Batiri

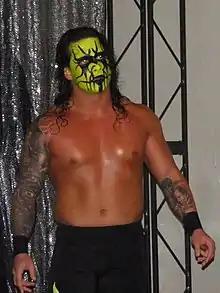
Obariyon making his debut on August 28, 2010

On August 28, 2010, Obariyon made his professional wrestling debut for the Chikara promotion, defeating Dustin Rayz in the first round of the Young Lions Cup VIII tournament. Unlike all other rookies in the tournament, Chikara never explained who Obariyon was and where he had come from. Later that same day, he took part in a six-way elimination semifinal match, from which he eliminated both Adam Cole and Keita Yano, before being eliminated himself by Ophidian. The following day, Obariyon defeated Mike Sydal in a non-tournament singles match. On September 18, Obariyon entered a four-way tag team match, teaming with the debuting Kodama, with the two wearing identical attire and face paint. The two were the second team eliminated from the match by The Osirian Portal (Amasis and Ophidian). In their next appearance on October 23, Kodama and Obariyon picked up a big tag team win over former Chikara Campeones de Parejas, the Super Smash Bros. of Player Uno and Player Dos, and followed that up by defeating another set of former champions, The Osirian Portal, on November 20. The following day, Kodama and Obariyon revealed themselves as the two mysterious hooded men, who had been following UltraMantis Black since July. However, when they went to help UltraMantis during his Falls Count Anywhere match against rival Ares, a third hooded figure appeared and summoned the two away from the ringside area, leading to UltraMantis losing the match to Ares, who was helped by his Bruderschaft des Kreuzes (BDK) stablemate Tursas. During the season finale on December 12, the third hooded figure revealed himself as Sinn Bodhi and demanded that UltraMantis hand him the Eye of Tyr, a mysterious artifact that could in storyline be used to control minds. When UltraMantis was unable to produce the artifact, Bodhi led Obariyon, Kodama and a third masked man, who was later named Kobald, into an attack on UltraMantis, who was then saved by Frightmare and Hallowicked. Two days later UltraMantis revealed shed light on the storyline around him, Bodhi and The Batiri in a blog entry on Chikara's official website, claiming that after the debut of BDK, he had gone soul searching and ran into three strange beings, who, while a possible asset to his stable, the Order of the Neo-Solar Temple, needed training. UltraMantis could not send them to the Chikara Wrestle Factory, which was run by BDK leader Claudio Castagnoli and turned to his old acquaintance Sinn Bodhi for help. In storyline, Bodhi trained the three in exchange for the Eye of Tyr, but UltraMantis claimed that he never agreed to hand him the artifact, which in fact was no longer even in his possession as it had been stolen by Ares.